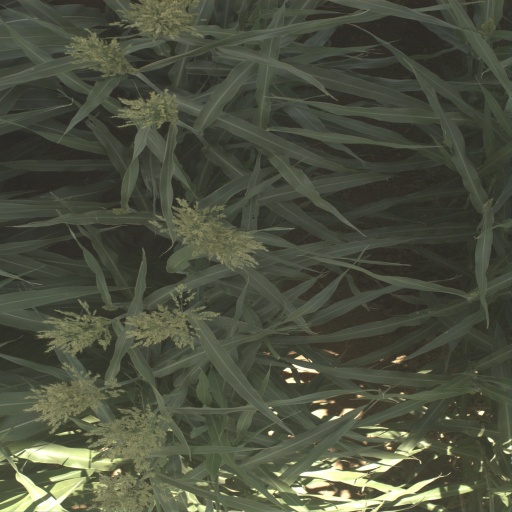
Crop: sorghum